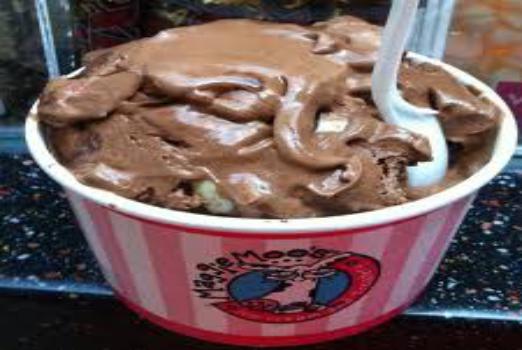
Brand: MaggieMoo's Ice Cream and Treatery
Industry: Food